Shroud of Turin

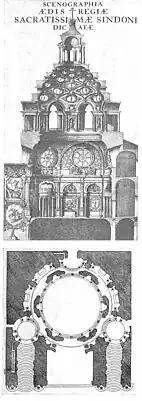
Guarino Guarini's plan for the Chapel of the Holy Shroud in Turin, 1682

Since the late 17th century, the Shroud has been displayed in the chapel designed for that purpose by architect Guarino Guarini and attached to both the cathedral and the Royal Palace of Turin. Repairs were made to the Shroud in 1694 by Sebastian Valfrè, improving upon the earlier patching by the Poor Clares. Further repairs were made in 1868 by Princess Maria Clotilde of Savoy. The Shroud was first photographed in 1898, during a public exhibition. The Shroud remained the property of the House of Savoy until 1983, when it was bequeathed to the Holy See according to the terms of the will of the former king Umberto II of Italy.